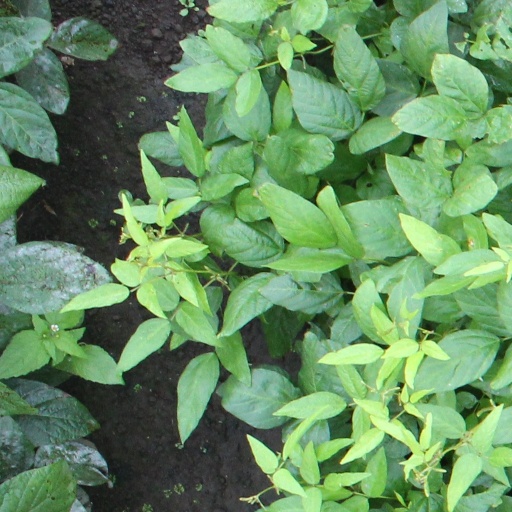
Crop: soybean